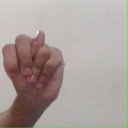
अक्षर: न